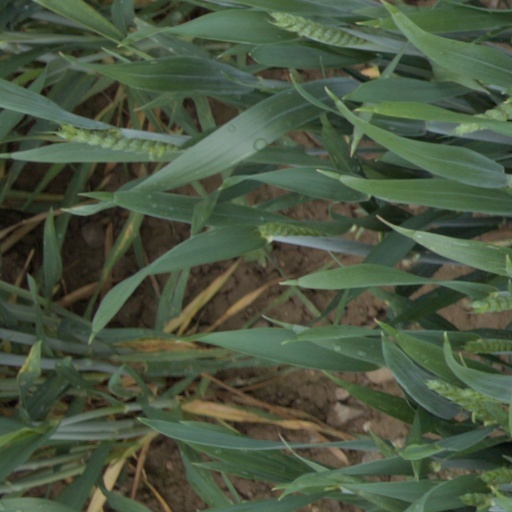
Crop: wheat